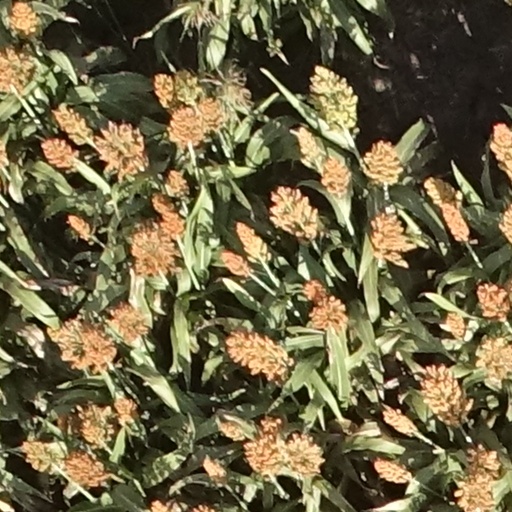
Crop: sorghum